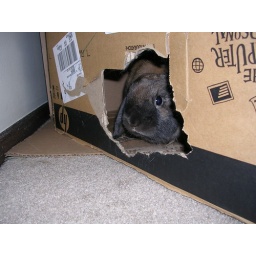
look at the door we made in this box